Příbram

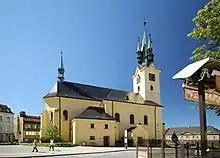
Church of Saint James the Great

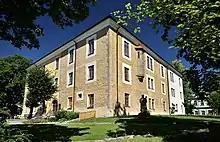
Zámeček-Ernestinum

The landmark of Příbram and the most valuable monument is Svatá Hora (literally 'holy mountain'). It is the oldest and most important Marian pilgrimage site in Bohemia, protected as a national cultural monument. It consists of a Baroque monastery complex, cloisters and chapels. The cult of the statue of Saint Mary of Svatá Hora began in the 14th century, when, according to legend, it was carved by Bishop Arnošt of Pardubice himself. In 1647, a chapel on the hill Svatá hora was acquired by the Jesuits, who had rebuilt it to a magnificent temple in 1658–1675. This Basilica of the Assumption of the Virgin Mary of Svatá Hora was built according to the design of the architects Carlo Lurago and Benjamin Schleyer, and decorated by Jan Brokoff, Petr Brandl and other famous artists. Next to the basilica is a Baroque residence. The complex is connected to the town by a long staircase from 1685, which was roofed in 1727–1728, and Kilian Ignaz Dientzenhofer also participated in the final form.